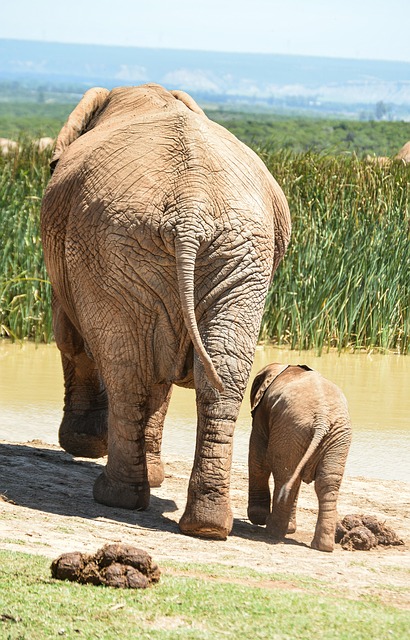
Label: elefante